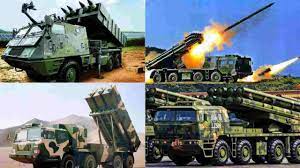
Label: Tornado